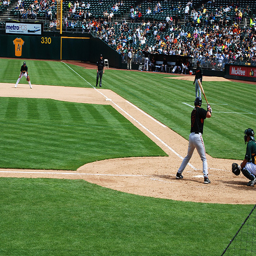
A baseball player is holding a bat ready for a pitch.
A baseball stadium with the view of a batter, catcher and the first base line side of the field.
A professional baseball game with batter waiting for a pitch
A batter prepares to swing during a baseball game.
Baseball players playing a game in a stadium